Elder House of Welf

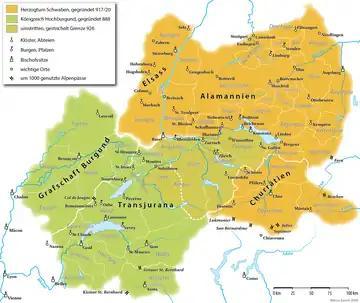
Upper Burgundy (green) and Alamannia (orange), including various counties held by prominent members of the Welf family

The older of the two groups was the Burgundian group. When the name first appeared in surviving documents, the family was already at the top of Francia society, with Welf, the first Count of Altdorf, the father-in-law of Emperor Louis the Pious (the son and heir of Charlemagne). He was mentioned in 819 as father of Empress Judith. The younger sons of the first count of Altdorf, Conrad and Rudolf accompanied their sister to the court of her husband, Louis the Pious, where their ambitious spirit maintained their hereditary rank, and where they shared the happy, as well as the adverse fortunes of that sister. When Judith was surprised and confined by her stepsons, her brothers were shaven as monks but claimed and obtained permission to stand beside the throne. Judith's sister Hemma (* 808 † 876) later married Judith's stepson Louis the German and became Queen of the Franks.